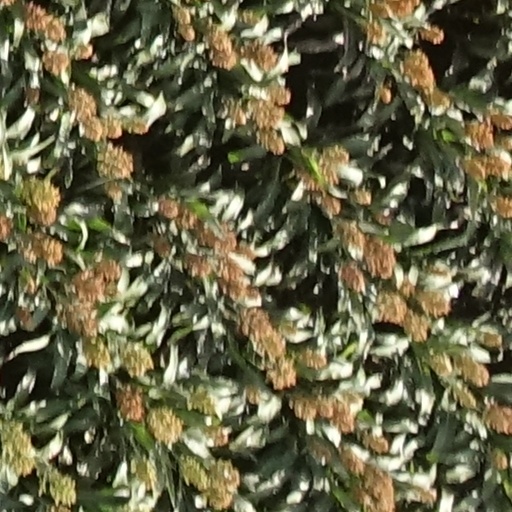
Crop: sorghum